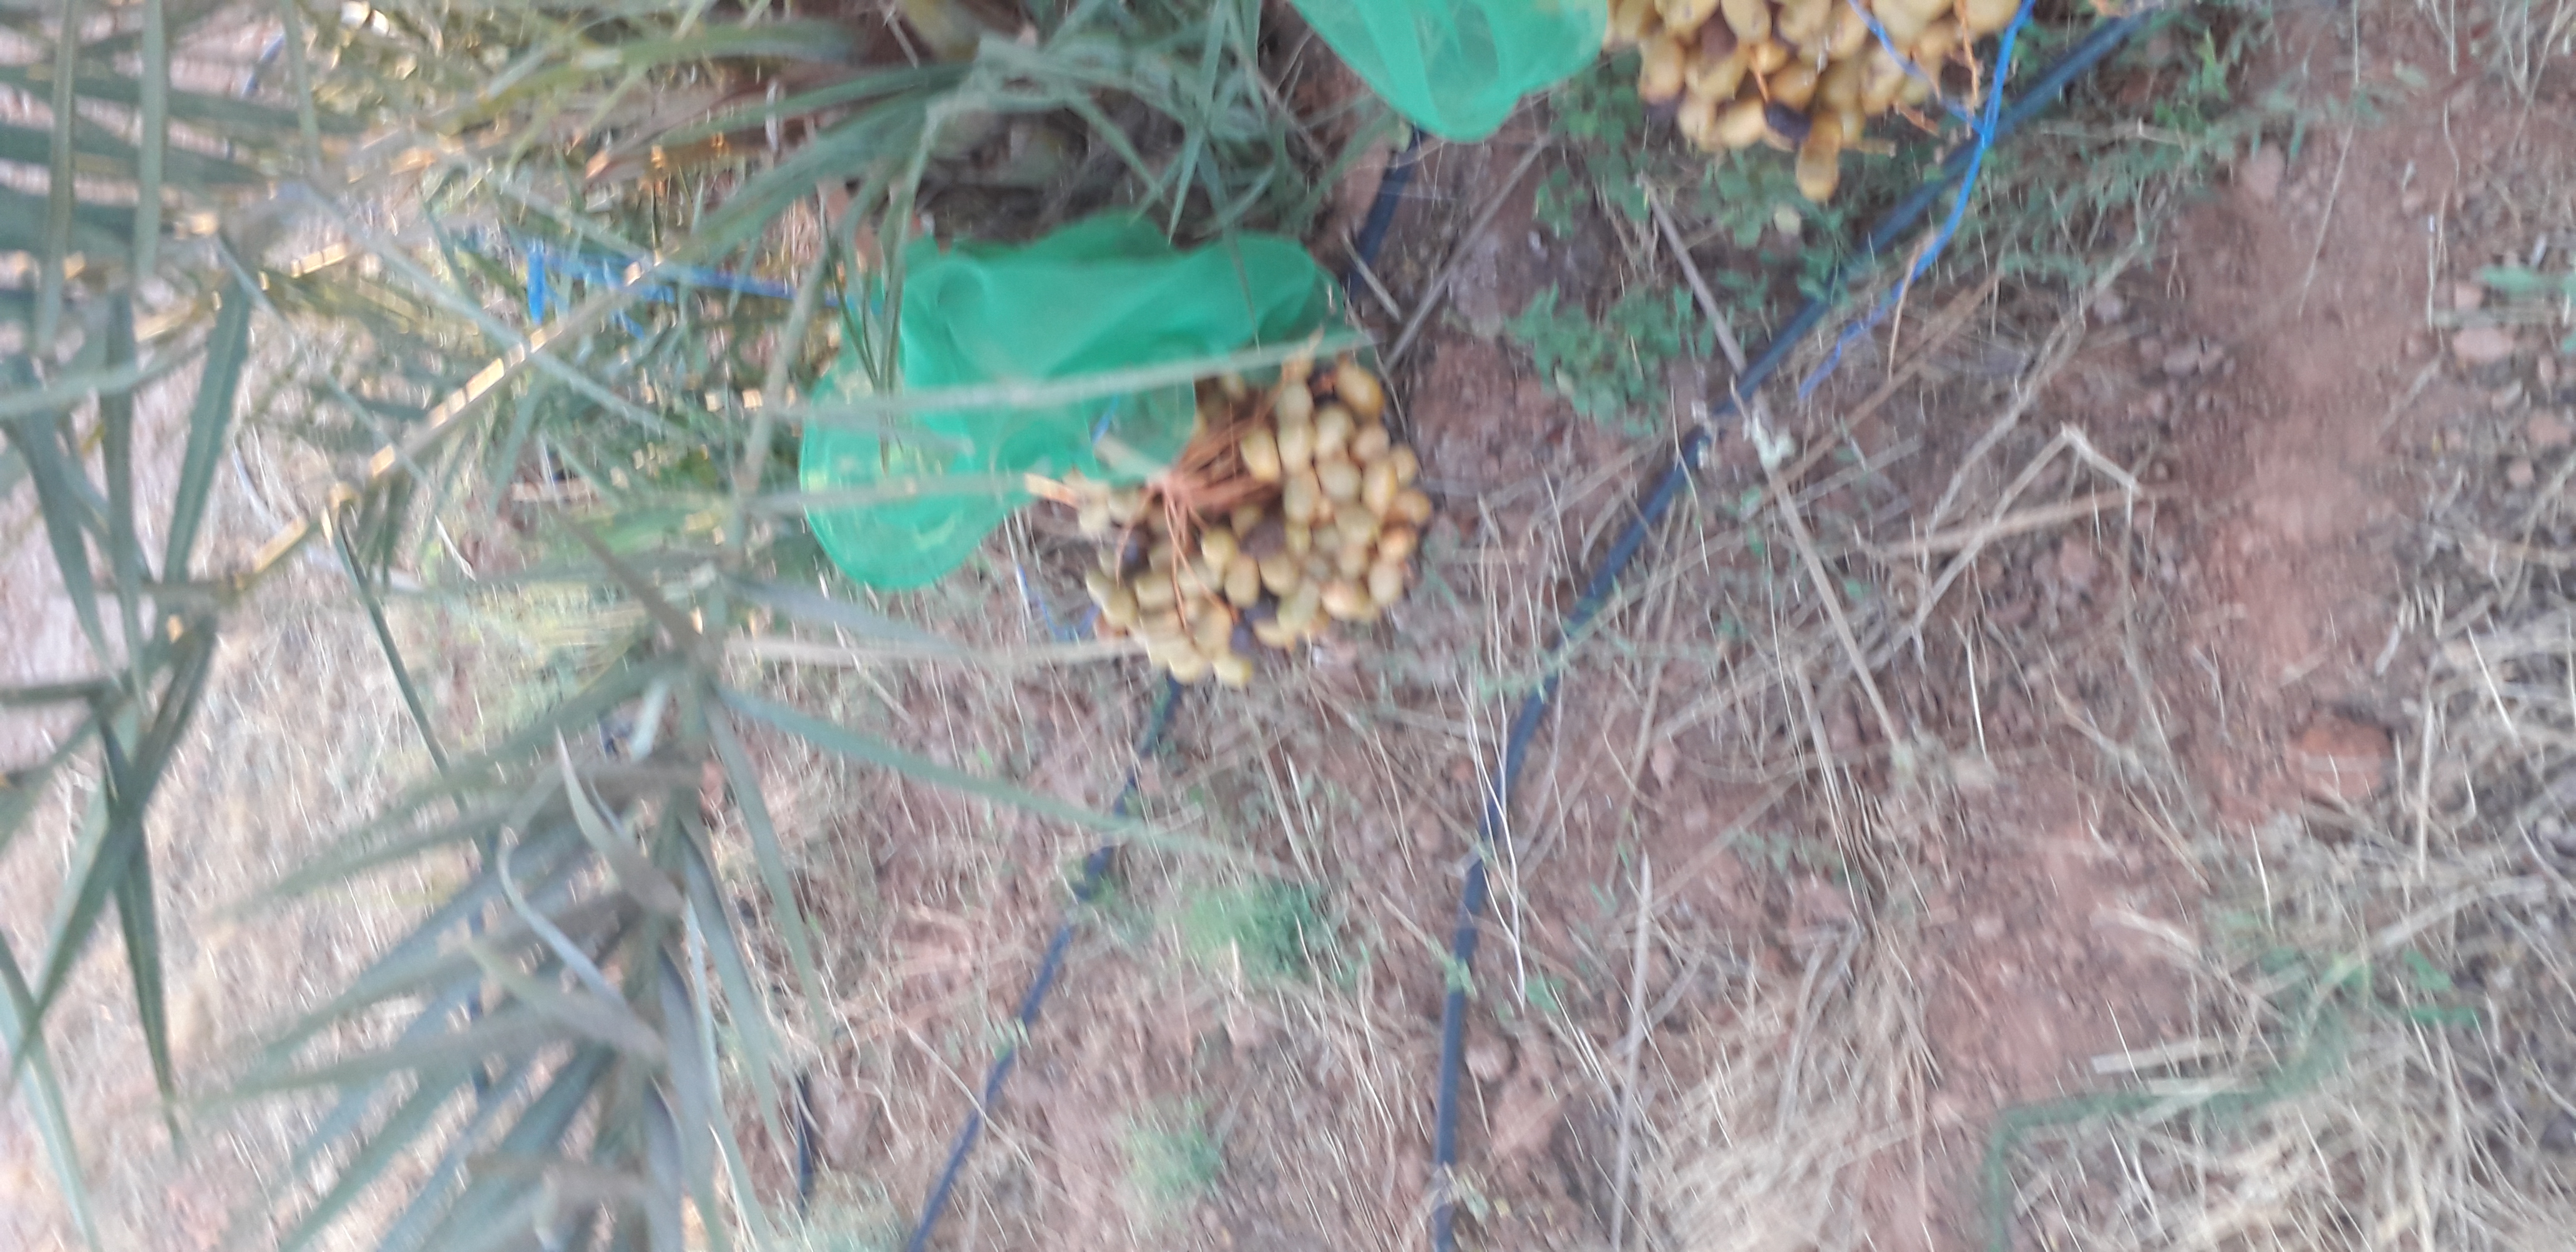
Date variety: Boufagous